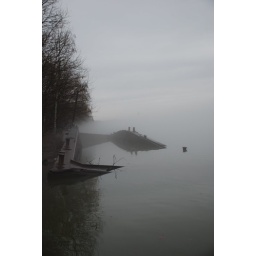
This barge is under 62nd street bridge. I took the picture standing on another barge that is just south of it.